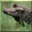
Label: crocodile